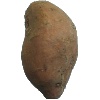
Label: potato_sweet